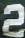
Number: 2